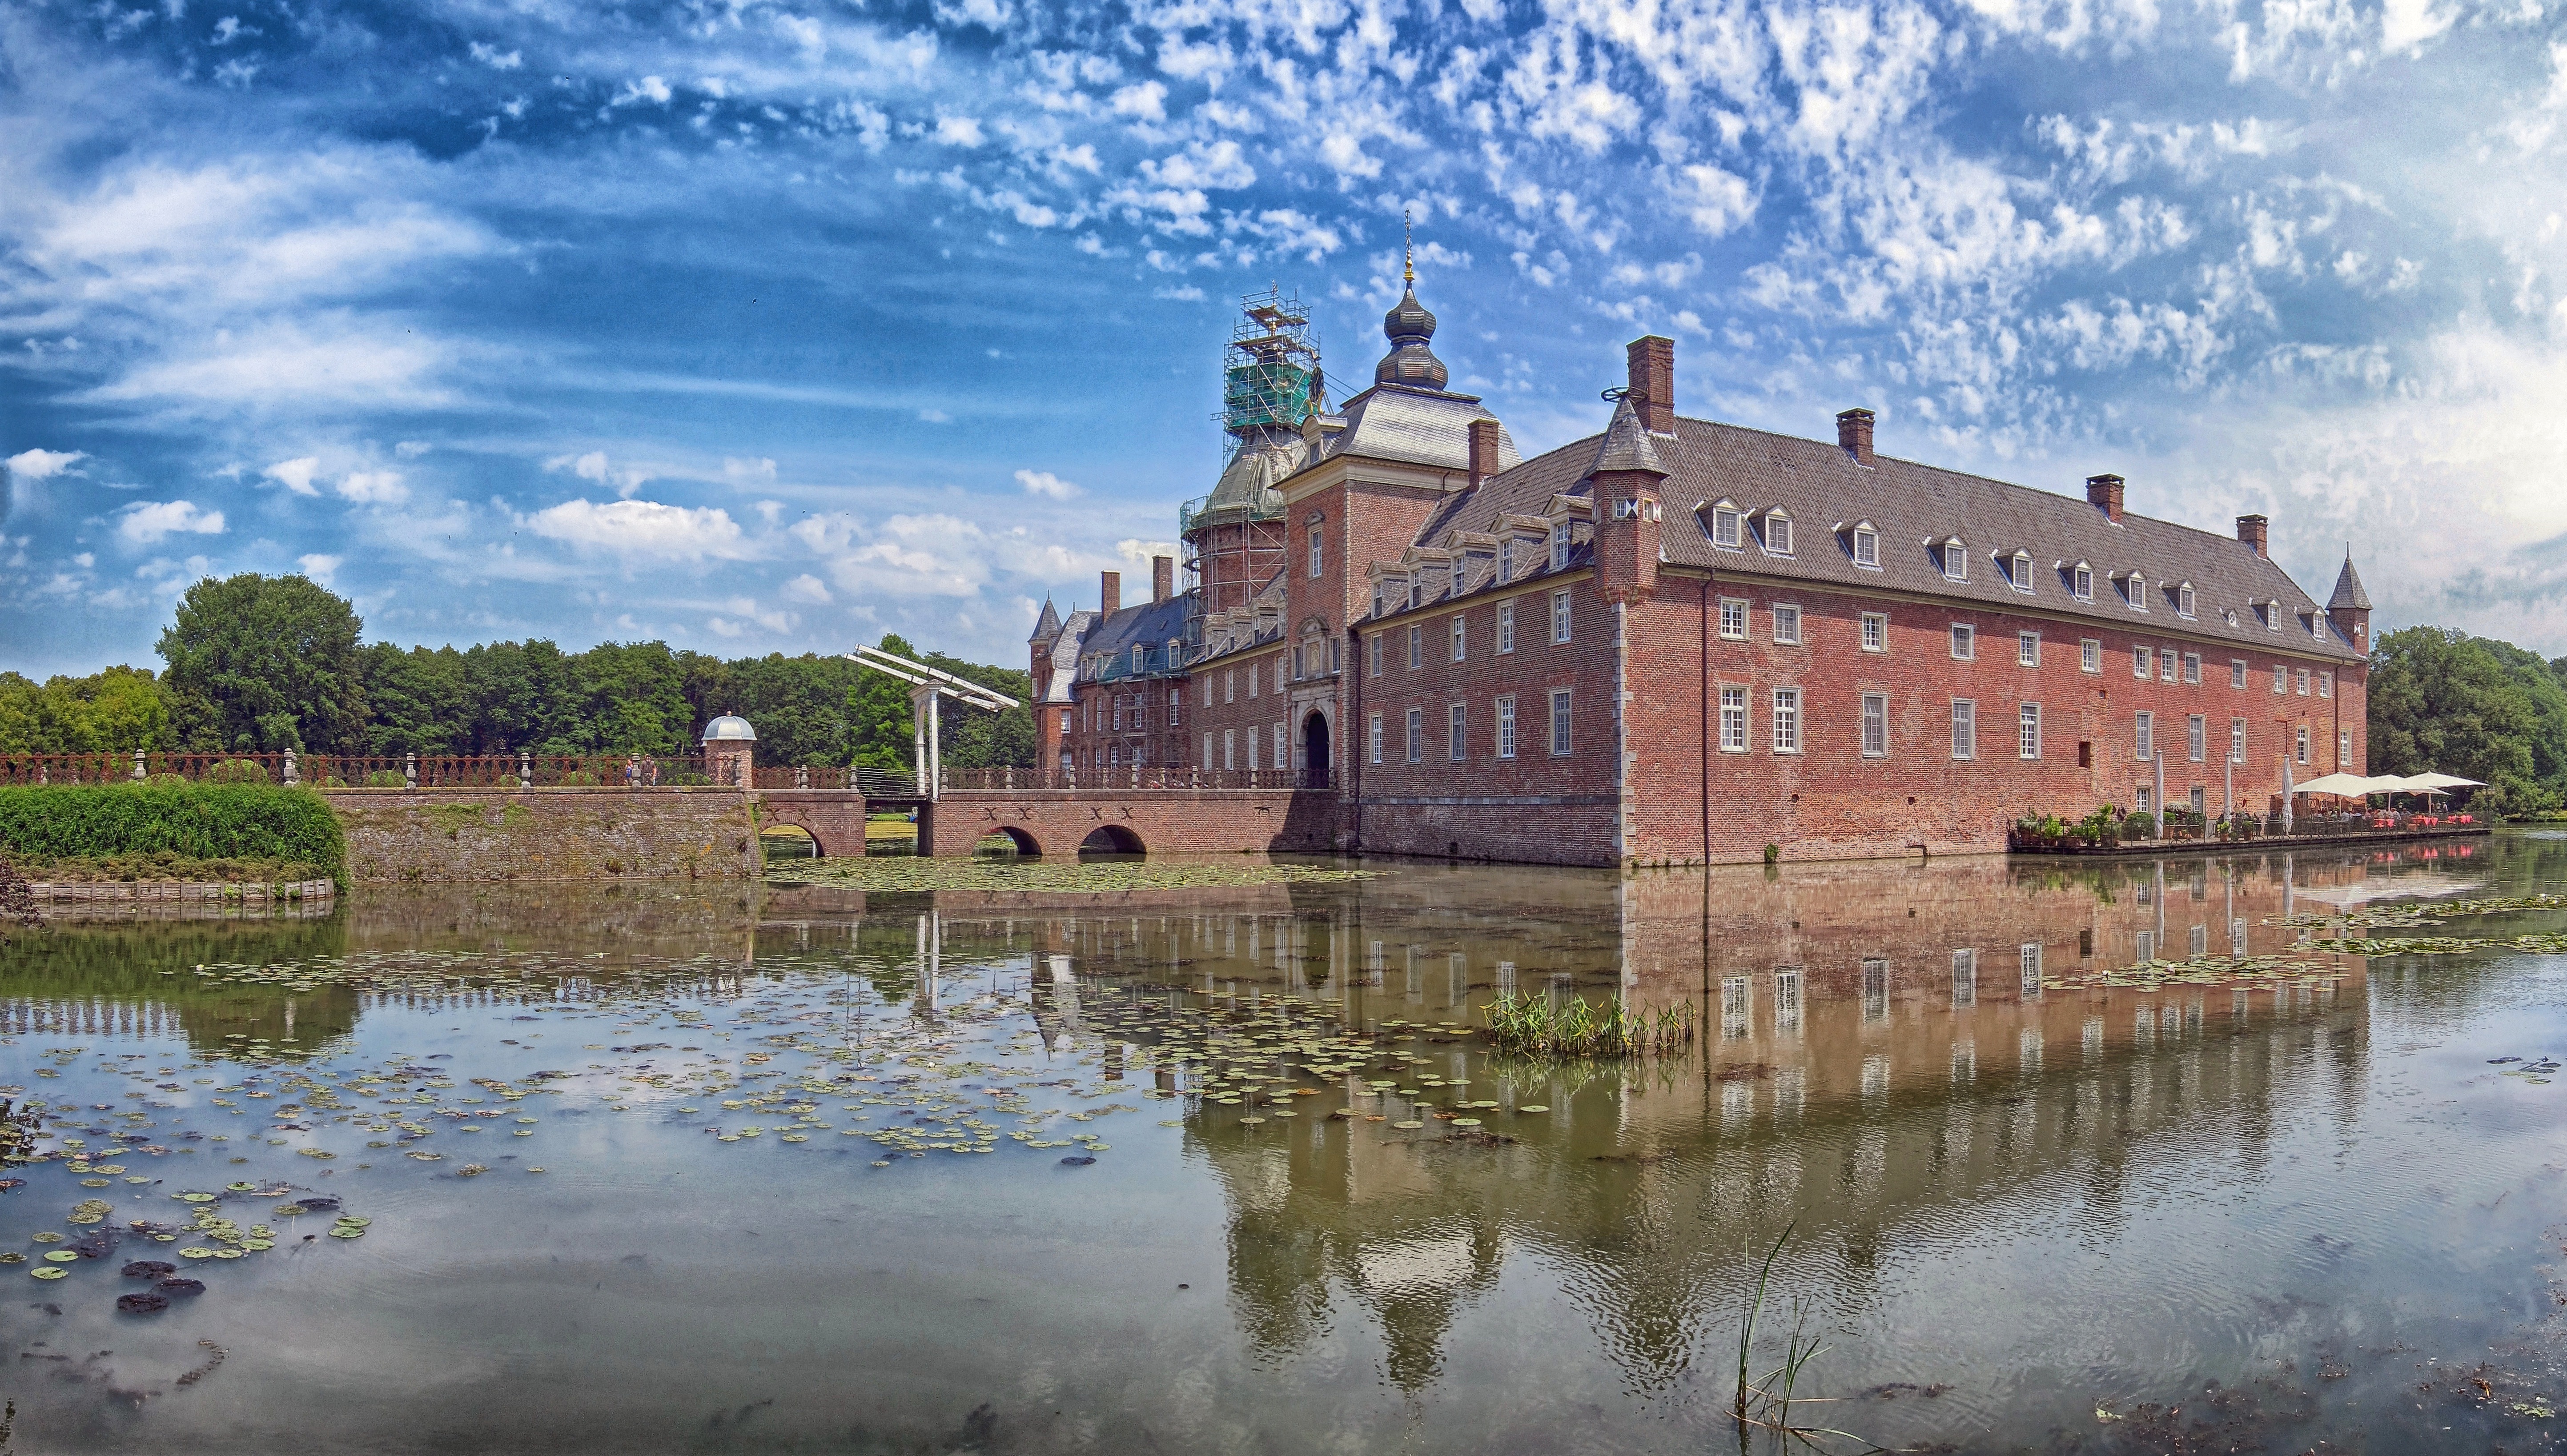
water, architecture, sky, bridge, building, chateau, palace, river, pond, reflection, castle, landmark, waterway, outside, clouds, reflections, germany, estate, moat, anholt, isselburg, water castle